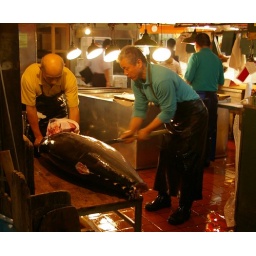
A tough job, but those fish aren't going to cut themselves. At the Tsukiji wholesale fish market in Tokyo.